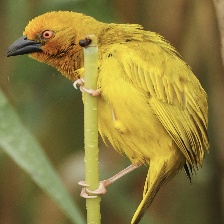
Species: EASTERN GOLDEN WEAVER
Scientific name: PLOCEUS SUBAUREUS